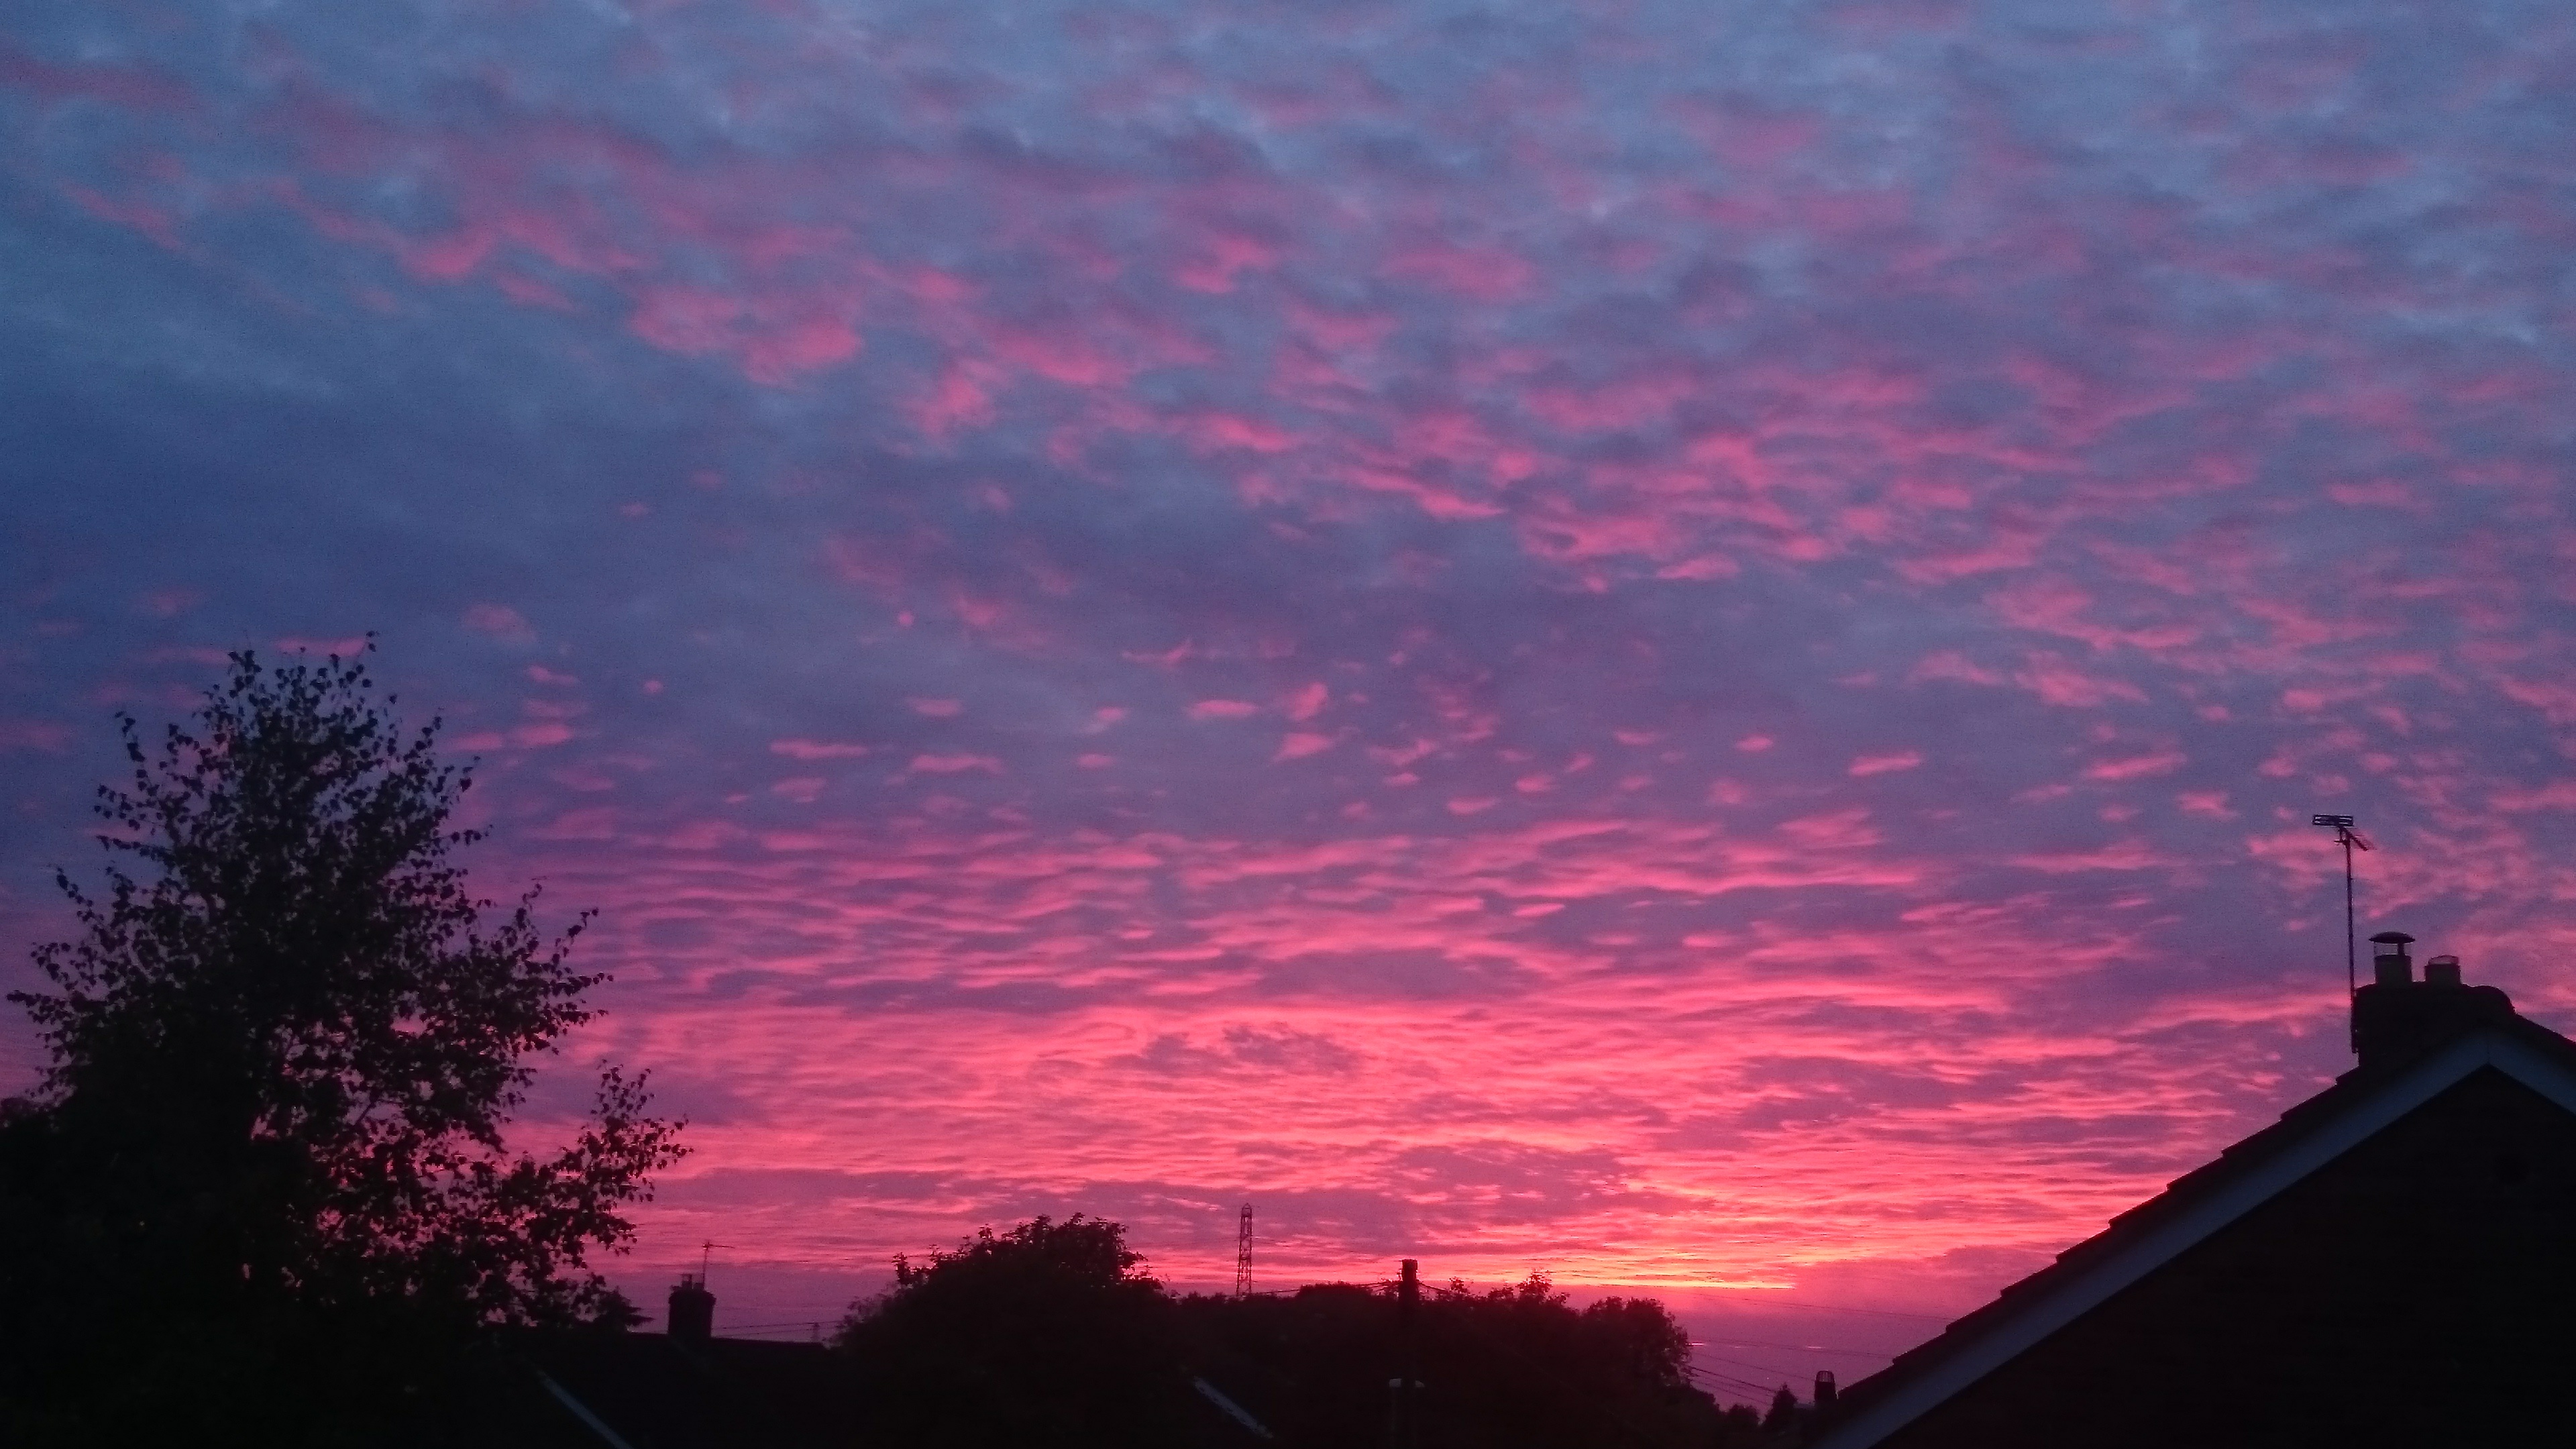
horizon, cloud, sky, sunrise, sunset, morning, dawn, atmosphere, dusk, evening, afterglow, red sky at morning